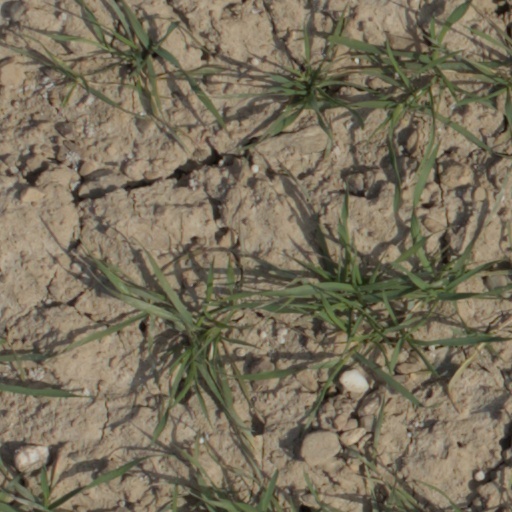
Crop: wheat